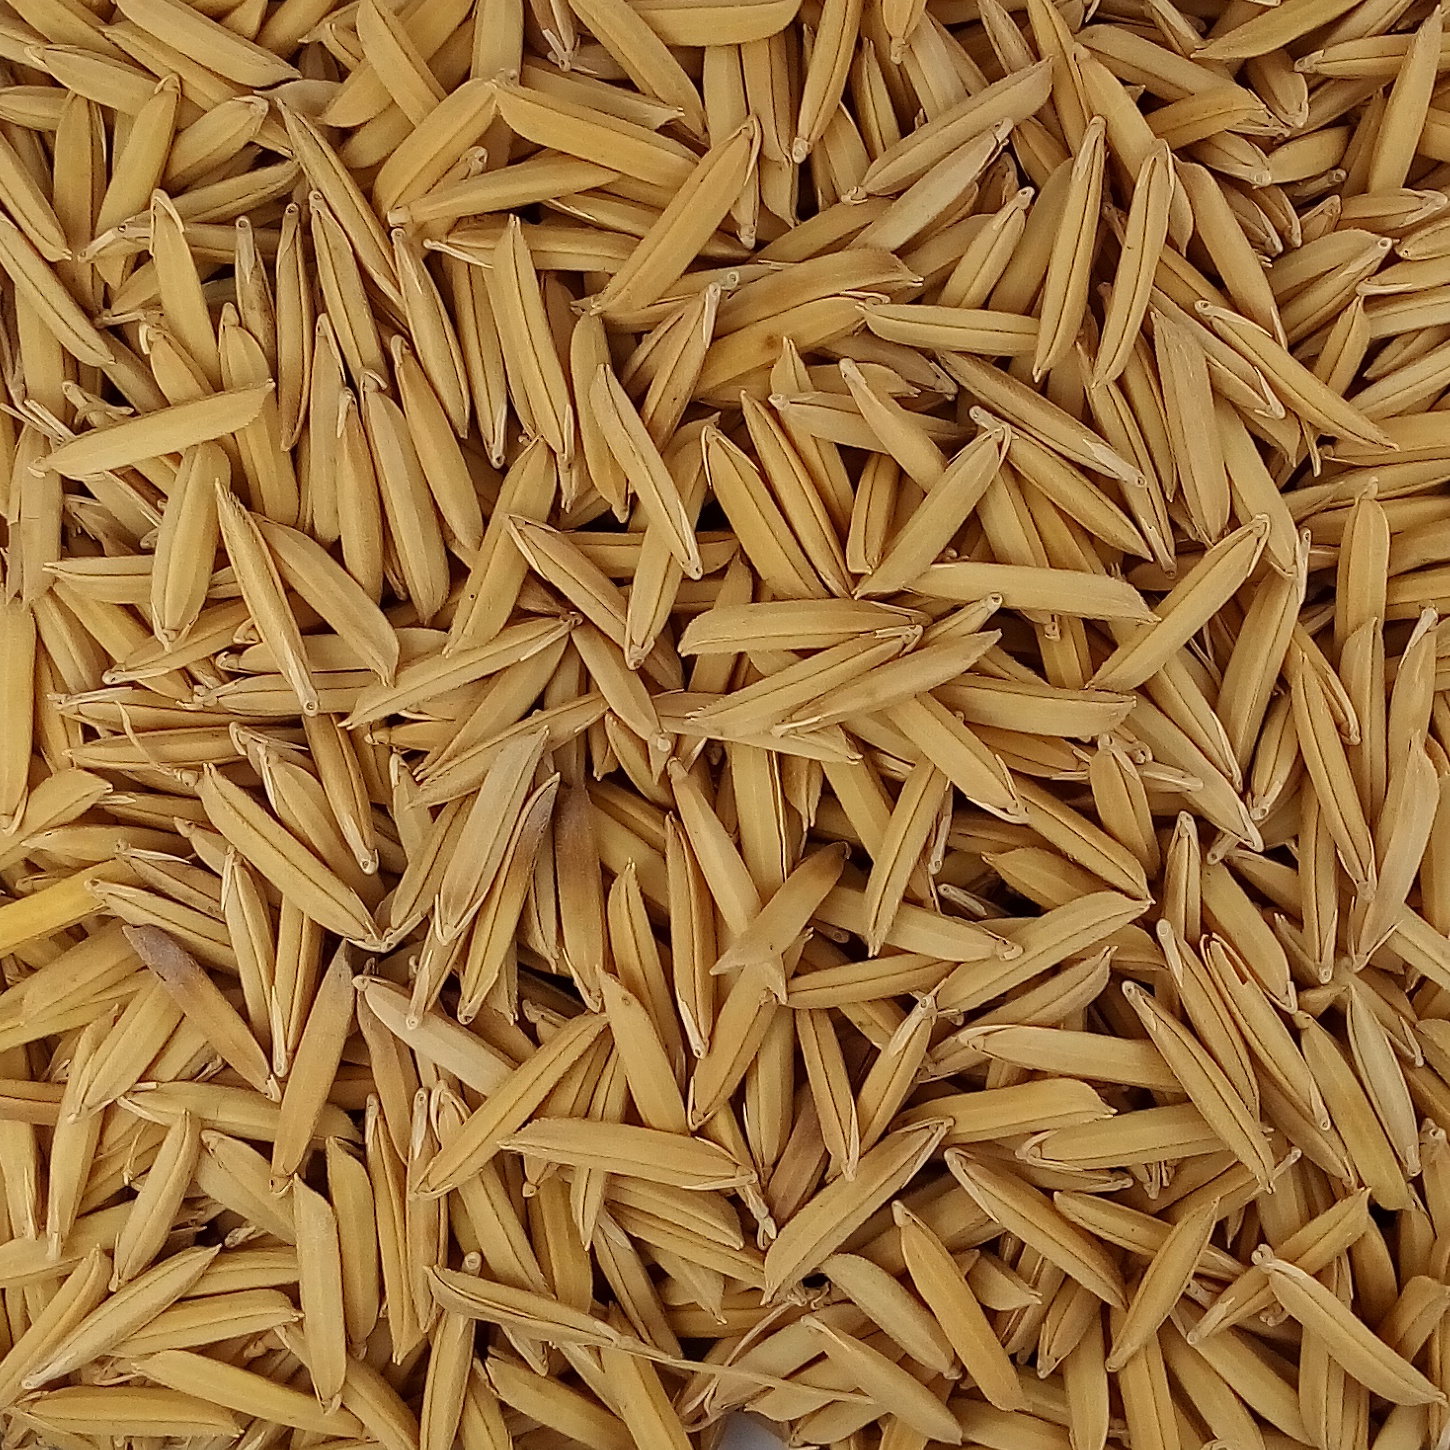
Rice seed variety: 1509